Crack Comics

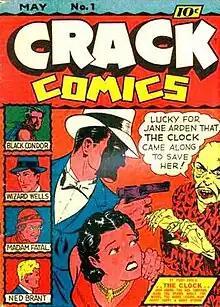
"Crack Comics" #1 (May 1940), artwork probably by Ed Cronin.

Crack Comics is an anthology comic book series published by Quality Comics during the Golden Age of Comic Books. It featured such characters as The Clock, Black Condor, Captain Triumph, Alias the Spider, Madame Fatal, Jane Arden, Molly the Model, and Red Torpedo. The title "crack" referred to "being at the top of one's form", like a "crack sharpshooter".